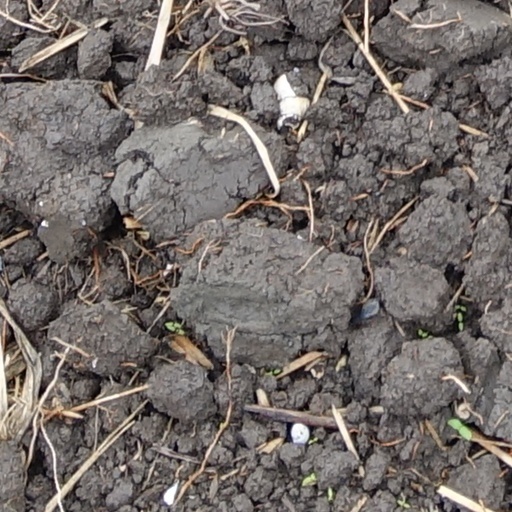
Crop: wheat